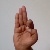
The image shows a hand gesture representing the letter 'F' in Indian Sign Language.